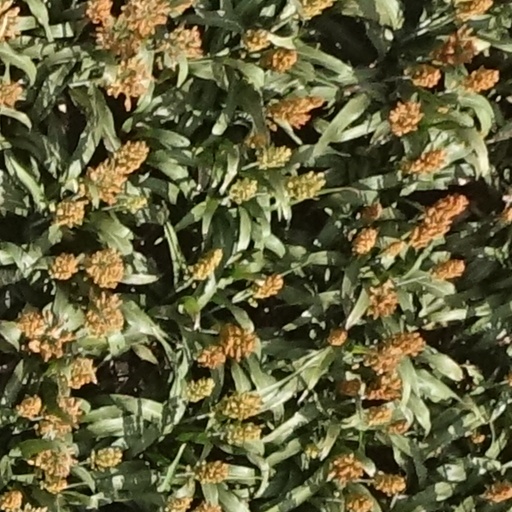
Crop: sorghum